Rail transport in Colombia

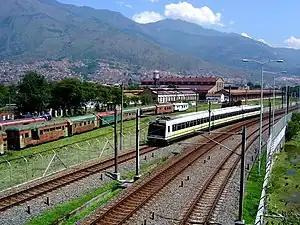
The Medellín Metro, in Medellín

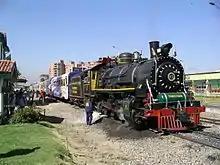
Heritage railway Tren de la Sabana, runs between Bogotá and Zipaquirá

There is a US$600 million investment programme planned for 2008 and studies for a US$350 million new line between Puerto Berrío and Saboya. Under this contract sections of the Atlantic network Neiva – Villavieja and Ibagué – La Dorada would be built. Other sections to be built include Sogamoso – Tunja and Puerto Berrío – Cisneros.